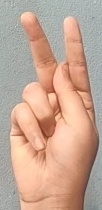
ASL sign: K